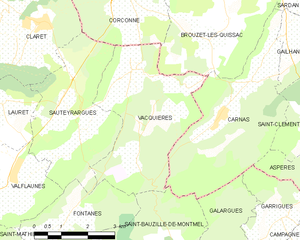
Carte de la commune française de code INSEE 34318 - Vacquières
Vacquières est une commune française située dans le département de l'Hérault en région Occitanie. L'économie de ce village est essentiellement dédiée à la viticulture. Ses habitants sont les Vacquiérois.